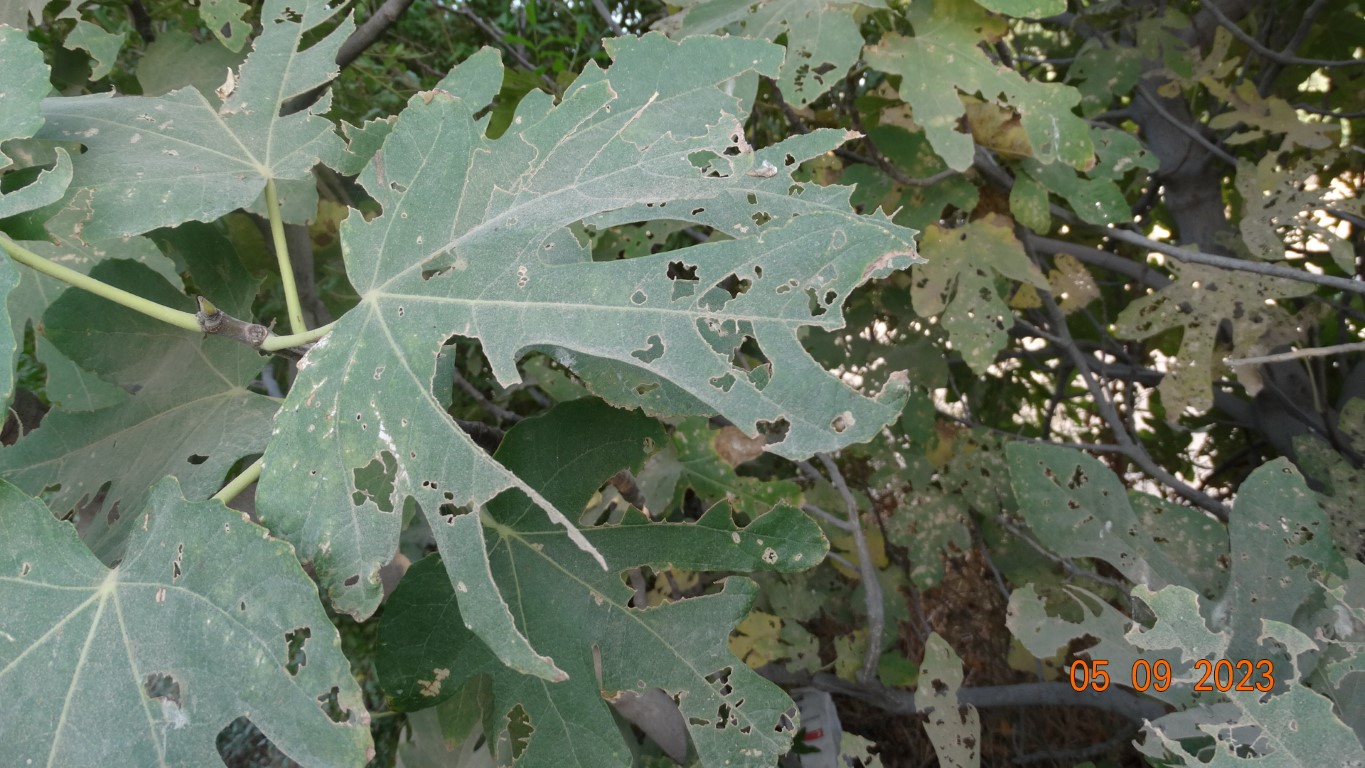
Label: infected